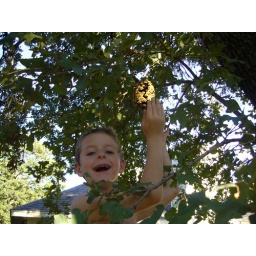
We made bird feeders from pinecones and hung them in a tree in the back yard.